2021 Salvadoran legislative election

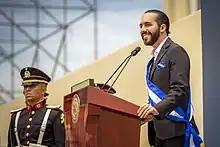
Nayib Bukele speaking on 1 June 2019, the day of his inauguration.

The 2019 presidential election was held on 3 February 2019. The presidential candidates were: Carlos Calleja of ARENA, Hugo Martínez of the FMLN, Josué Alvarado of Vamos, and Nayib Bukele of the Grand Alliance for National Unity (GANA). Although ARENA and the FMLN had held the presidency in a de facto two-party system since 1989, GANA's Bukele, who had previously been expelled from the FMLN in 2017 for verbally attacking a party official, led virtually every poll in the lead up to the election. In the election, Bukele won 53.10 percent of the vote, forgoing the need for a potential second round in March 2019. Bukele was inaugurated on 1 June 2019, becoming the first president to not be a member of either ARENA or the FMLN since José Napoleón Duarte of the Christian Democratic Party (PDC) left office in 1989.